USATC S160 Class

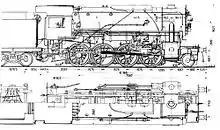
S160 drawing.

During the 1930s, the United States Army Transportation Corps approved an update of a Baldwin Locomotive Works World War I design, to be used, if required, for war transportation. The result was the S159 Class loco. During the early period of World War II, when America was neutral, the government of Franklin D. Roosevelt approved the Lend-Lease supply to the United Kingdom of the S200 Class, a 2-8-2 configuration, designed specifically to fit into the restricted British loading gauge.